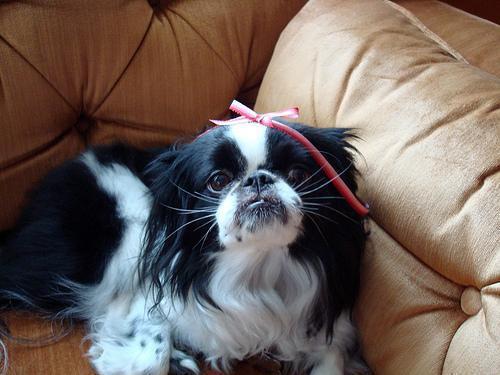
japanese chin